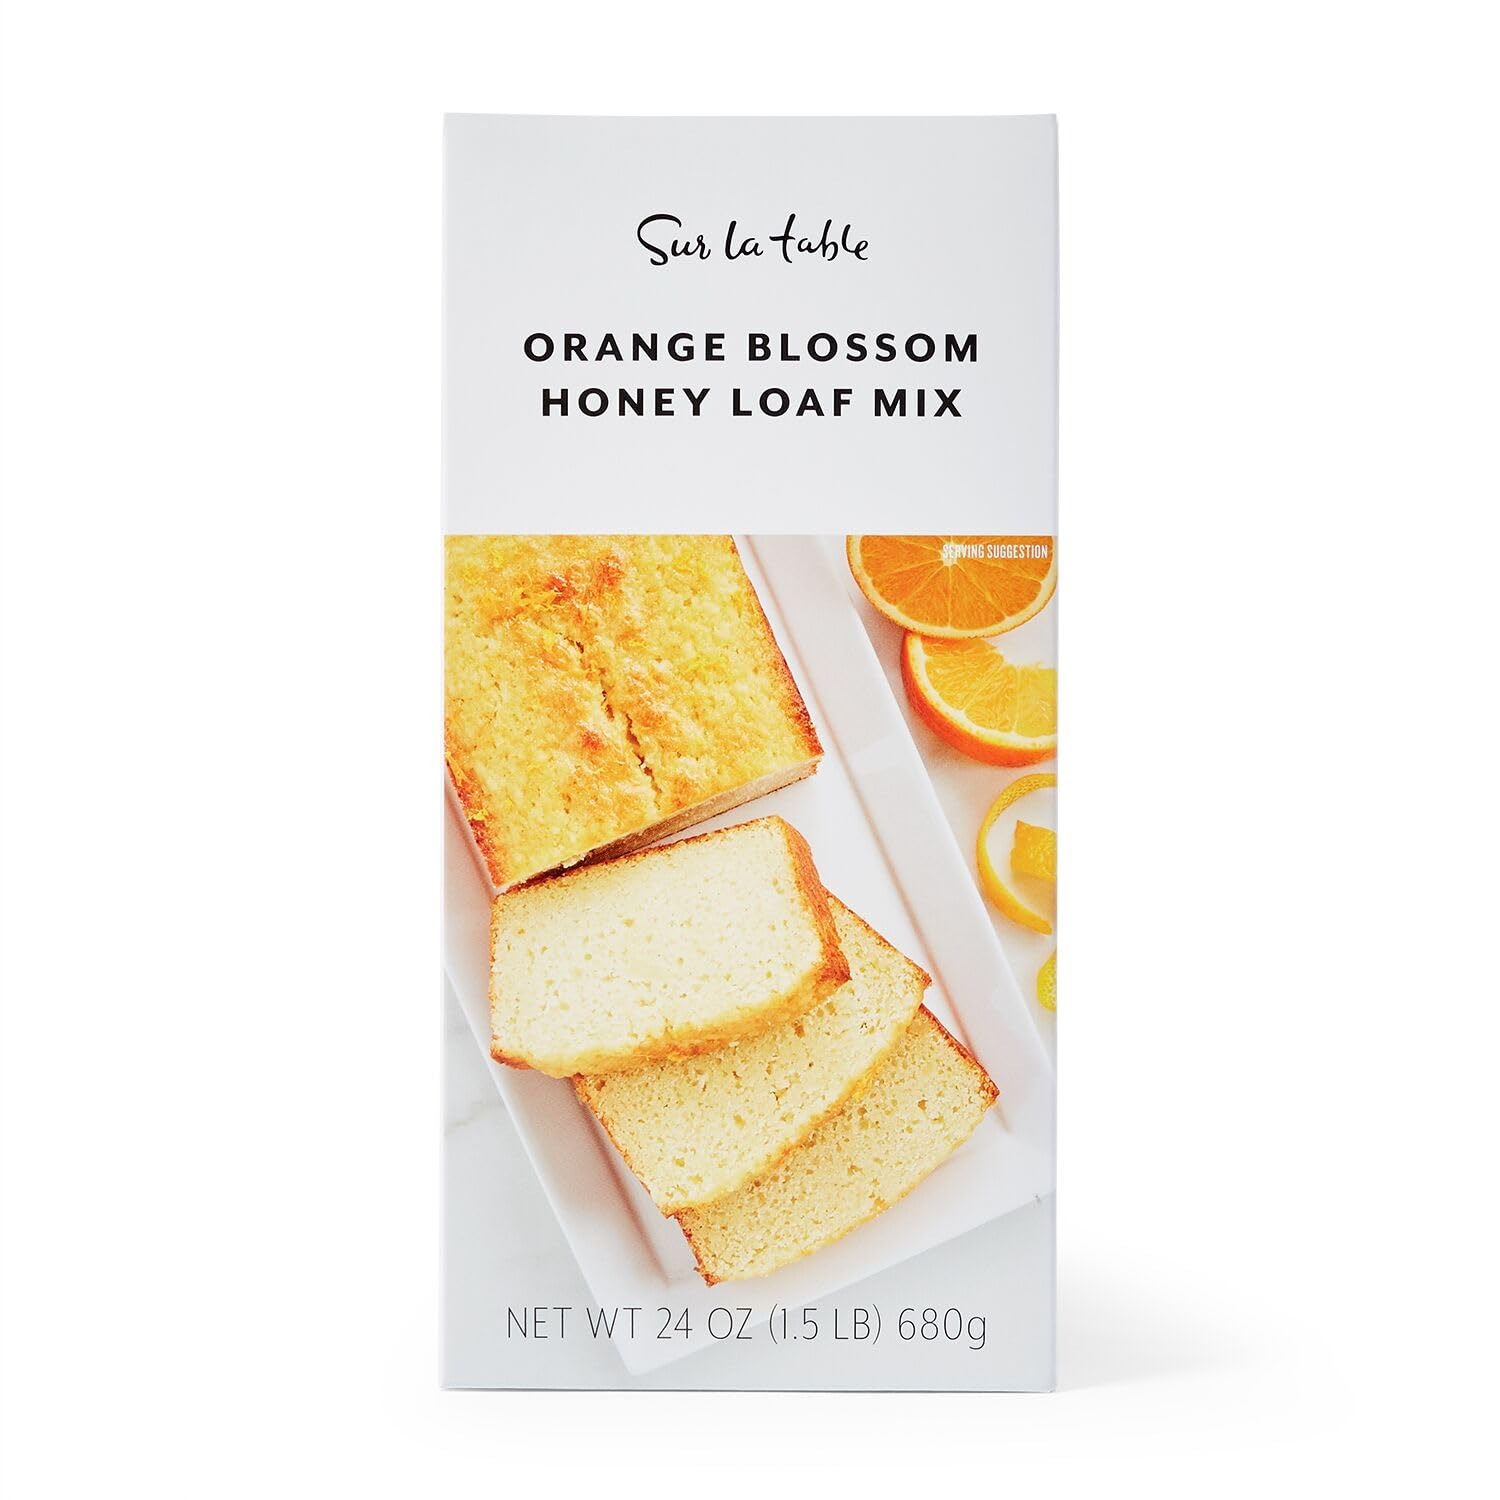
Item Name: Sur La Table Orange Blossom Honey Loaf Bread Mix
Bullet Point 1: Perfect for eating with afternoon tea or after dinner with friends, this orange blossom loaf is a delicious treat any time of day
Bullet Point 2: To make, just combine this loaf mix with a few pantry staples and bake
Product Description: Perfect for eating with afternoon tea or after dinner with friends, this orange blossom loaf is a delicious treat any time of day. To make, just combine this loaf mix with a few pantry staples and bake.
Value: 1.0
Unit: Count

Price: 16.95